Atomic orbital

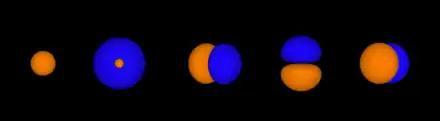
The shapes of the first five atomic orbitals are 1s, 2s, 2p, 2p, and 2p. The two colors show the phase or sign of the wave function in each region. Each picture is domain coloring of a function which depends on the coordinates of one electron. To see the elongated shape of functions that show probability density more directly, see pictures of d-orbitals below.

In quantum mechanics, an atomic orbital is a function describing the location and wave-like behavior of an electron in an atom. This function describes an electron's charge distribution around the atom's nucleus, and can be used to calculate the probability of finding an electron in a specific region around the nucleus.